Ararat International Airlines

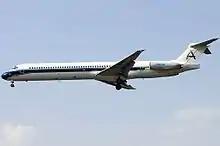
An Ararat International Airlines McDonnell Douglas MD-82 upon landing at Mehrabad International Airport (2010).

Ararat International Airlines was an airline headquartered in Yerevan, Armenia and based at the city's Zvartnots International Airport. The company (the name of which is derived from Mount Ararat) was founded in 2010.